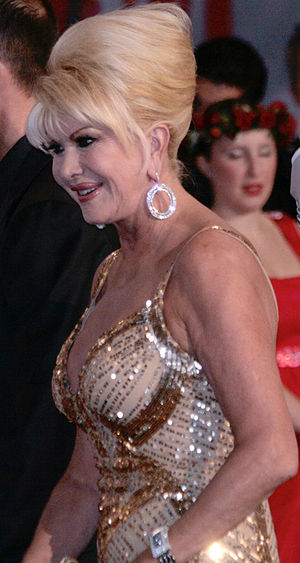
Ivana Trump
Ivana Trump i 2009
Ivana Marie Trump er en tjekkisk-født amerikansk forretningskvinde, forfatter, socialite og tidligere fotomodel. Hun var den nuværende amerikanske præsident Donald Trumps første hustru. Deres børn indgår i Trumps embedsstand under hans præsidentperiode.